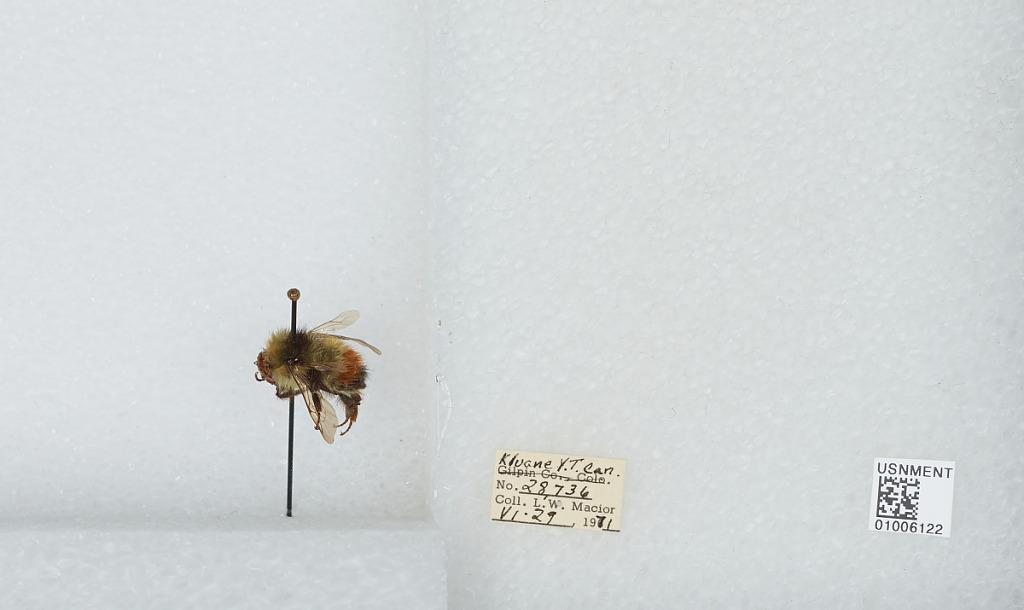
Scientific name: Bombus (Pyrobombus) flavifrons Cresson
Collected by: L. Macior
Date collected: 1971-6-29
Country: Canada
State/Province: Yukon Territory
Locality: Kluane
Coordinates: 60.75, -139.5